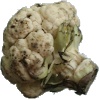
Label: cauliflower